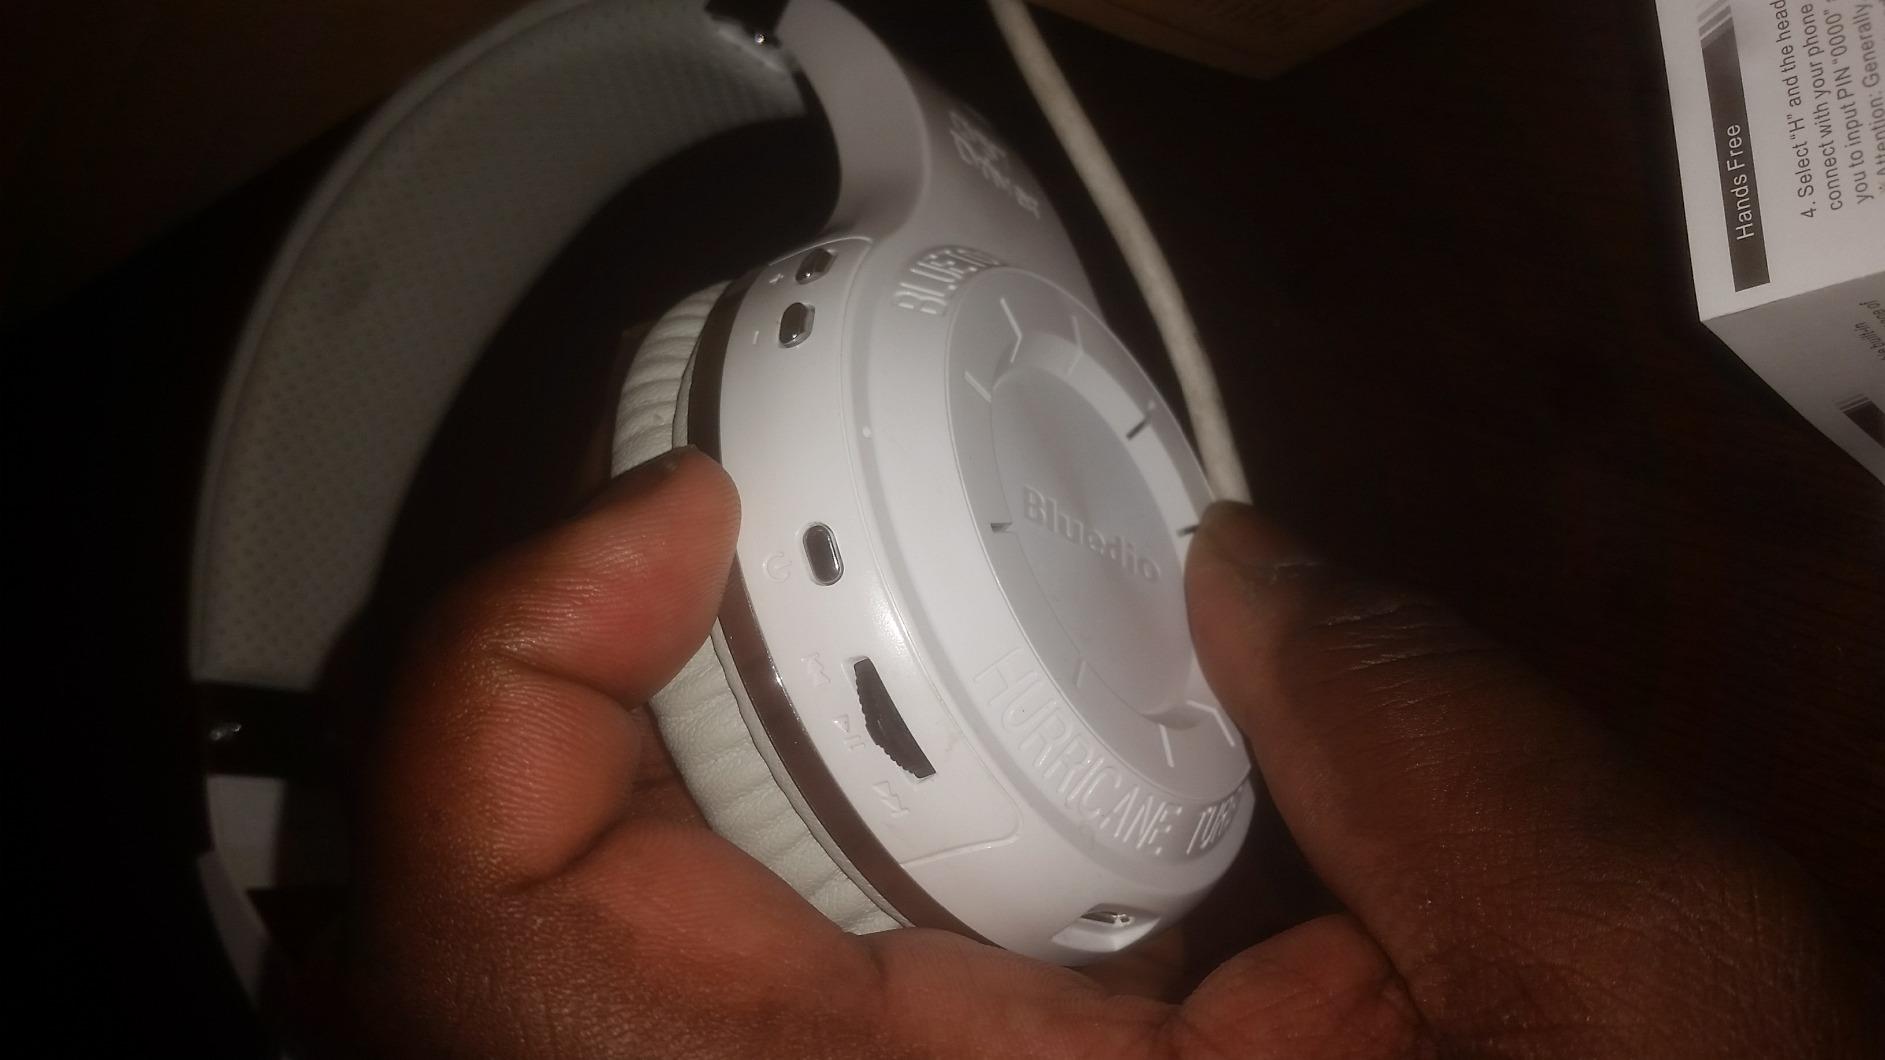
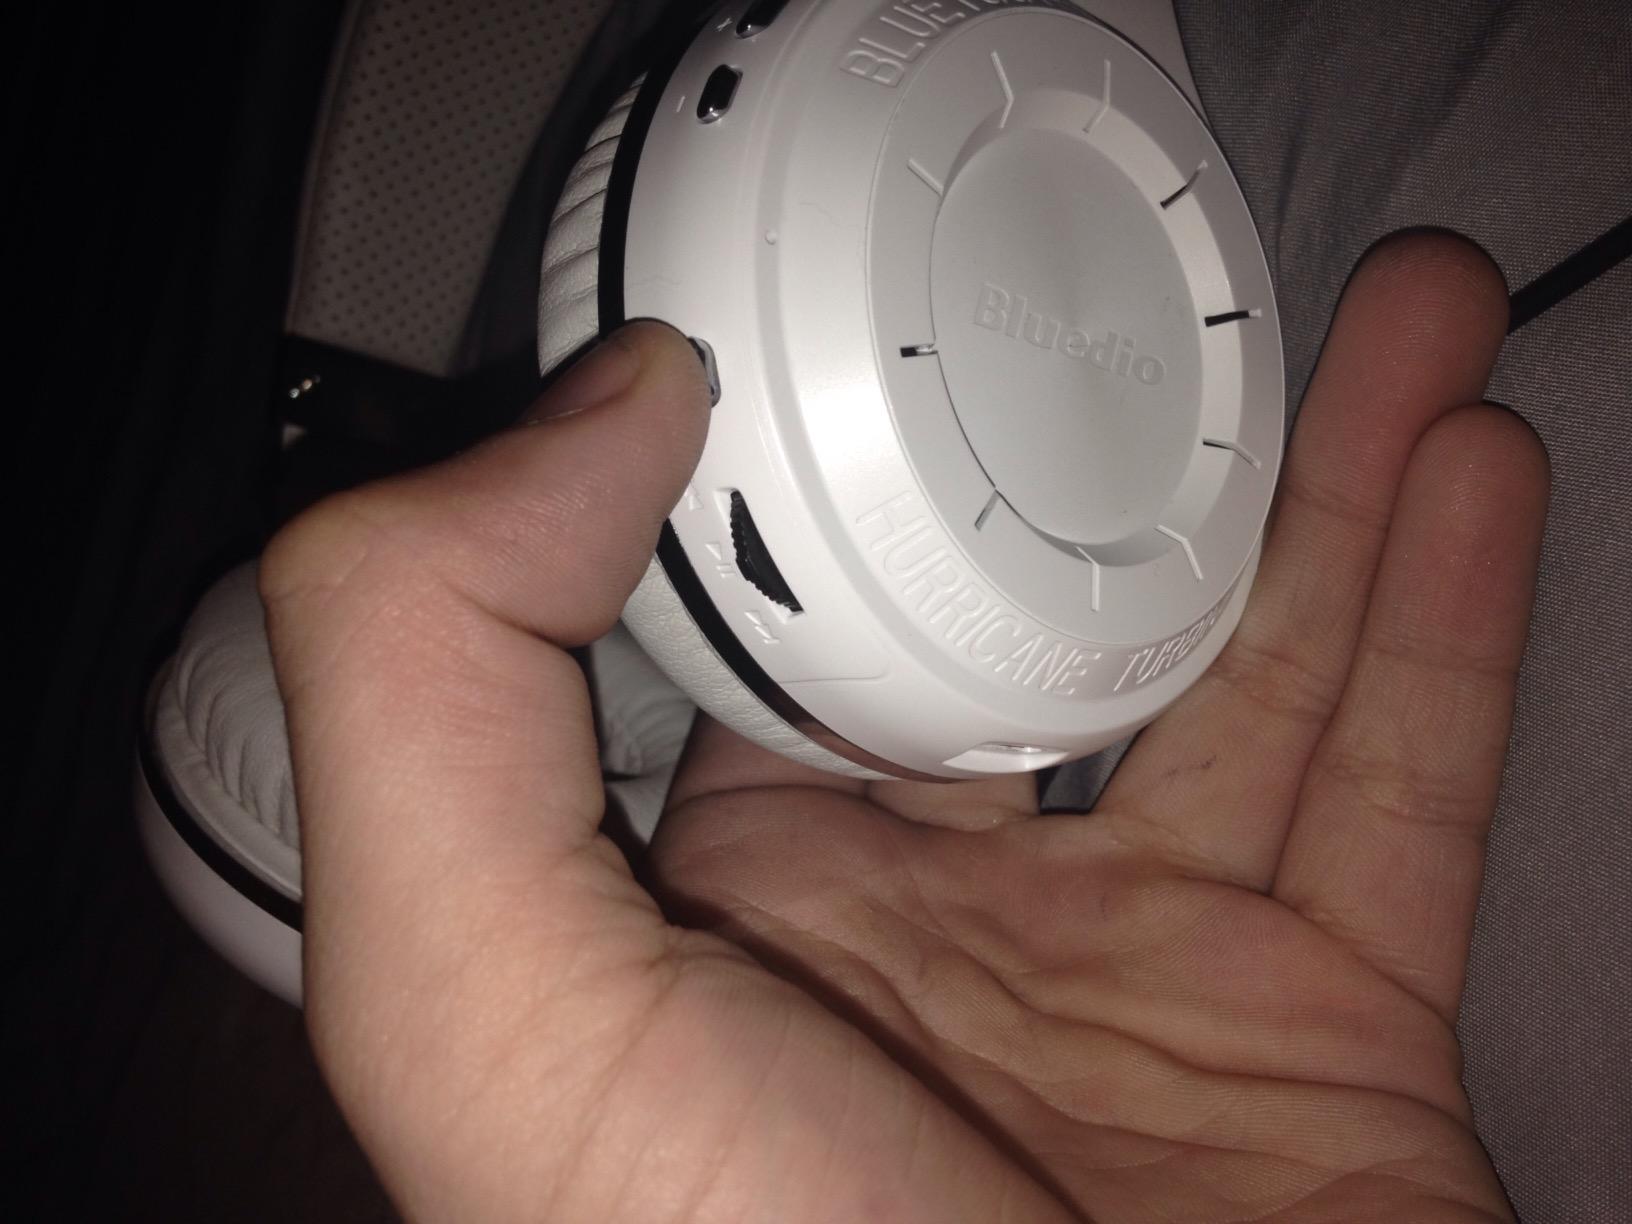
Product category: headphones
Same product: yes